Click (Philippine TV series)

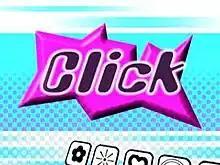
Title card in 2002

Click is a Philippine television drama series broadcast by GMA Network. Directed by Mac Alejandre, it stars James Blanco, Roxanne Barcelo, Richard Gutierrez, Maybelyn Dela Cruz, Alessandra de Rossi, Angel Locsin, Jake Cuenca, Karen delos Reyes, JC de Vera, Drew Arellano, Iya Villania and Chynna Ortaleza. It premiered on December 4, 1999. The series concluded on July 24, 2004 with a total of 248 episodes.